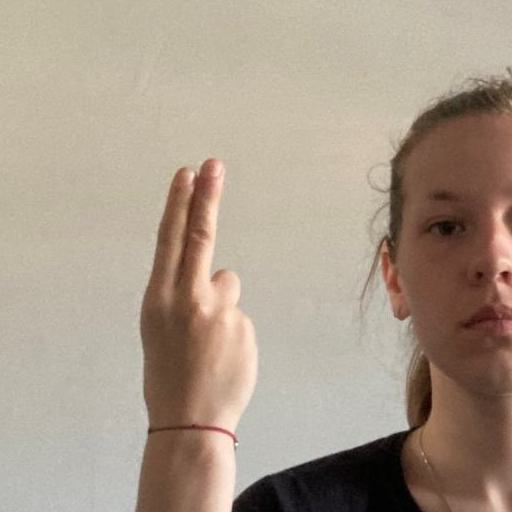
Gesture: two_up_inverted